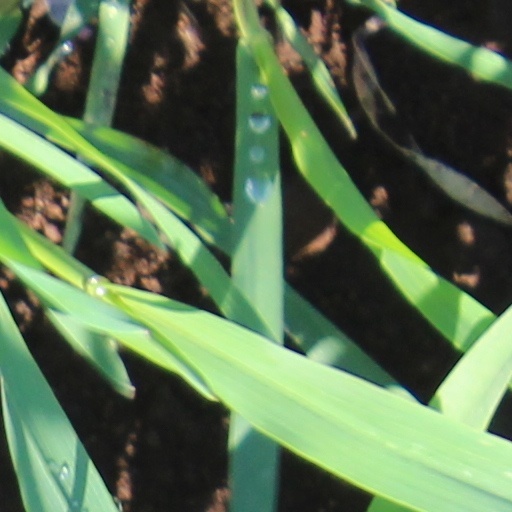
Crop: wheat